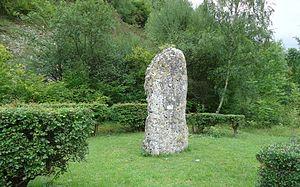
Val de Reuil - Menhir de la Basse Crémonville
Cet article présente la liste des sites mégalithiques de l'Eure, en France.
Le Menhir de la Basse Crémonville est un menhir situé sur la commune de Val-de-Reuil dans le département de l’Eure en France.
Val-de-Reuil est une commune située dans le département de l'Eure, en région Normandie. Elle est l'une des neuf villes nouvelles créées en France au début des années 1960.